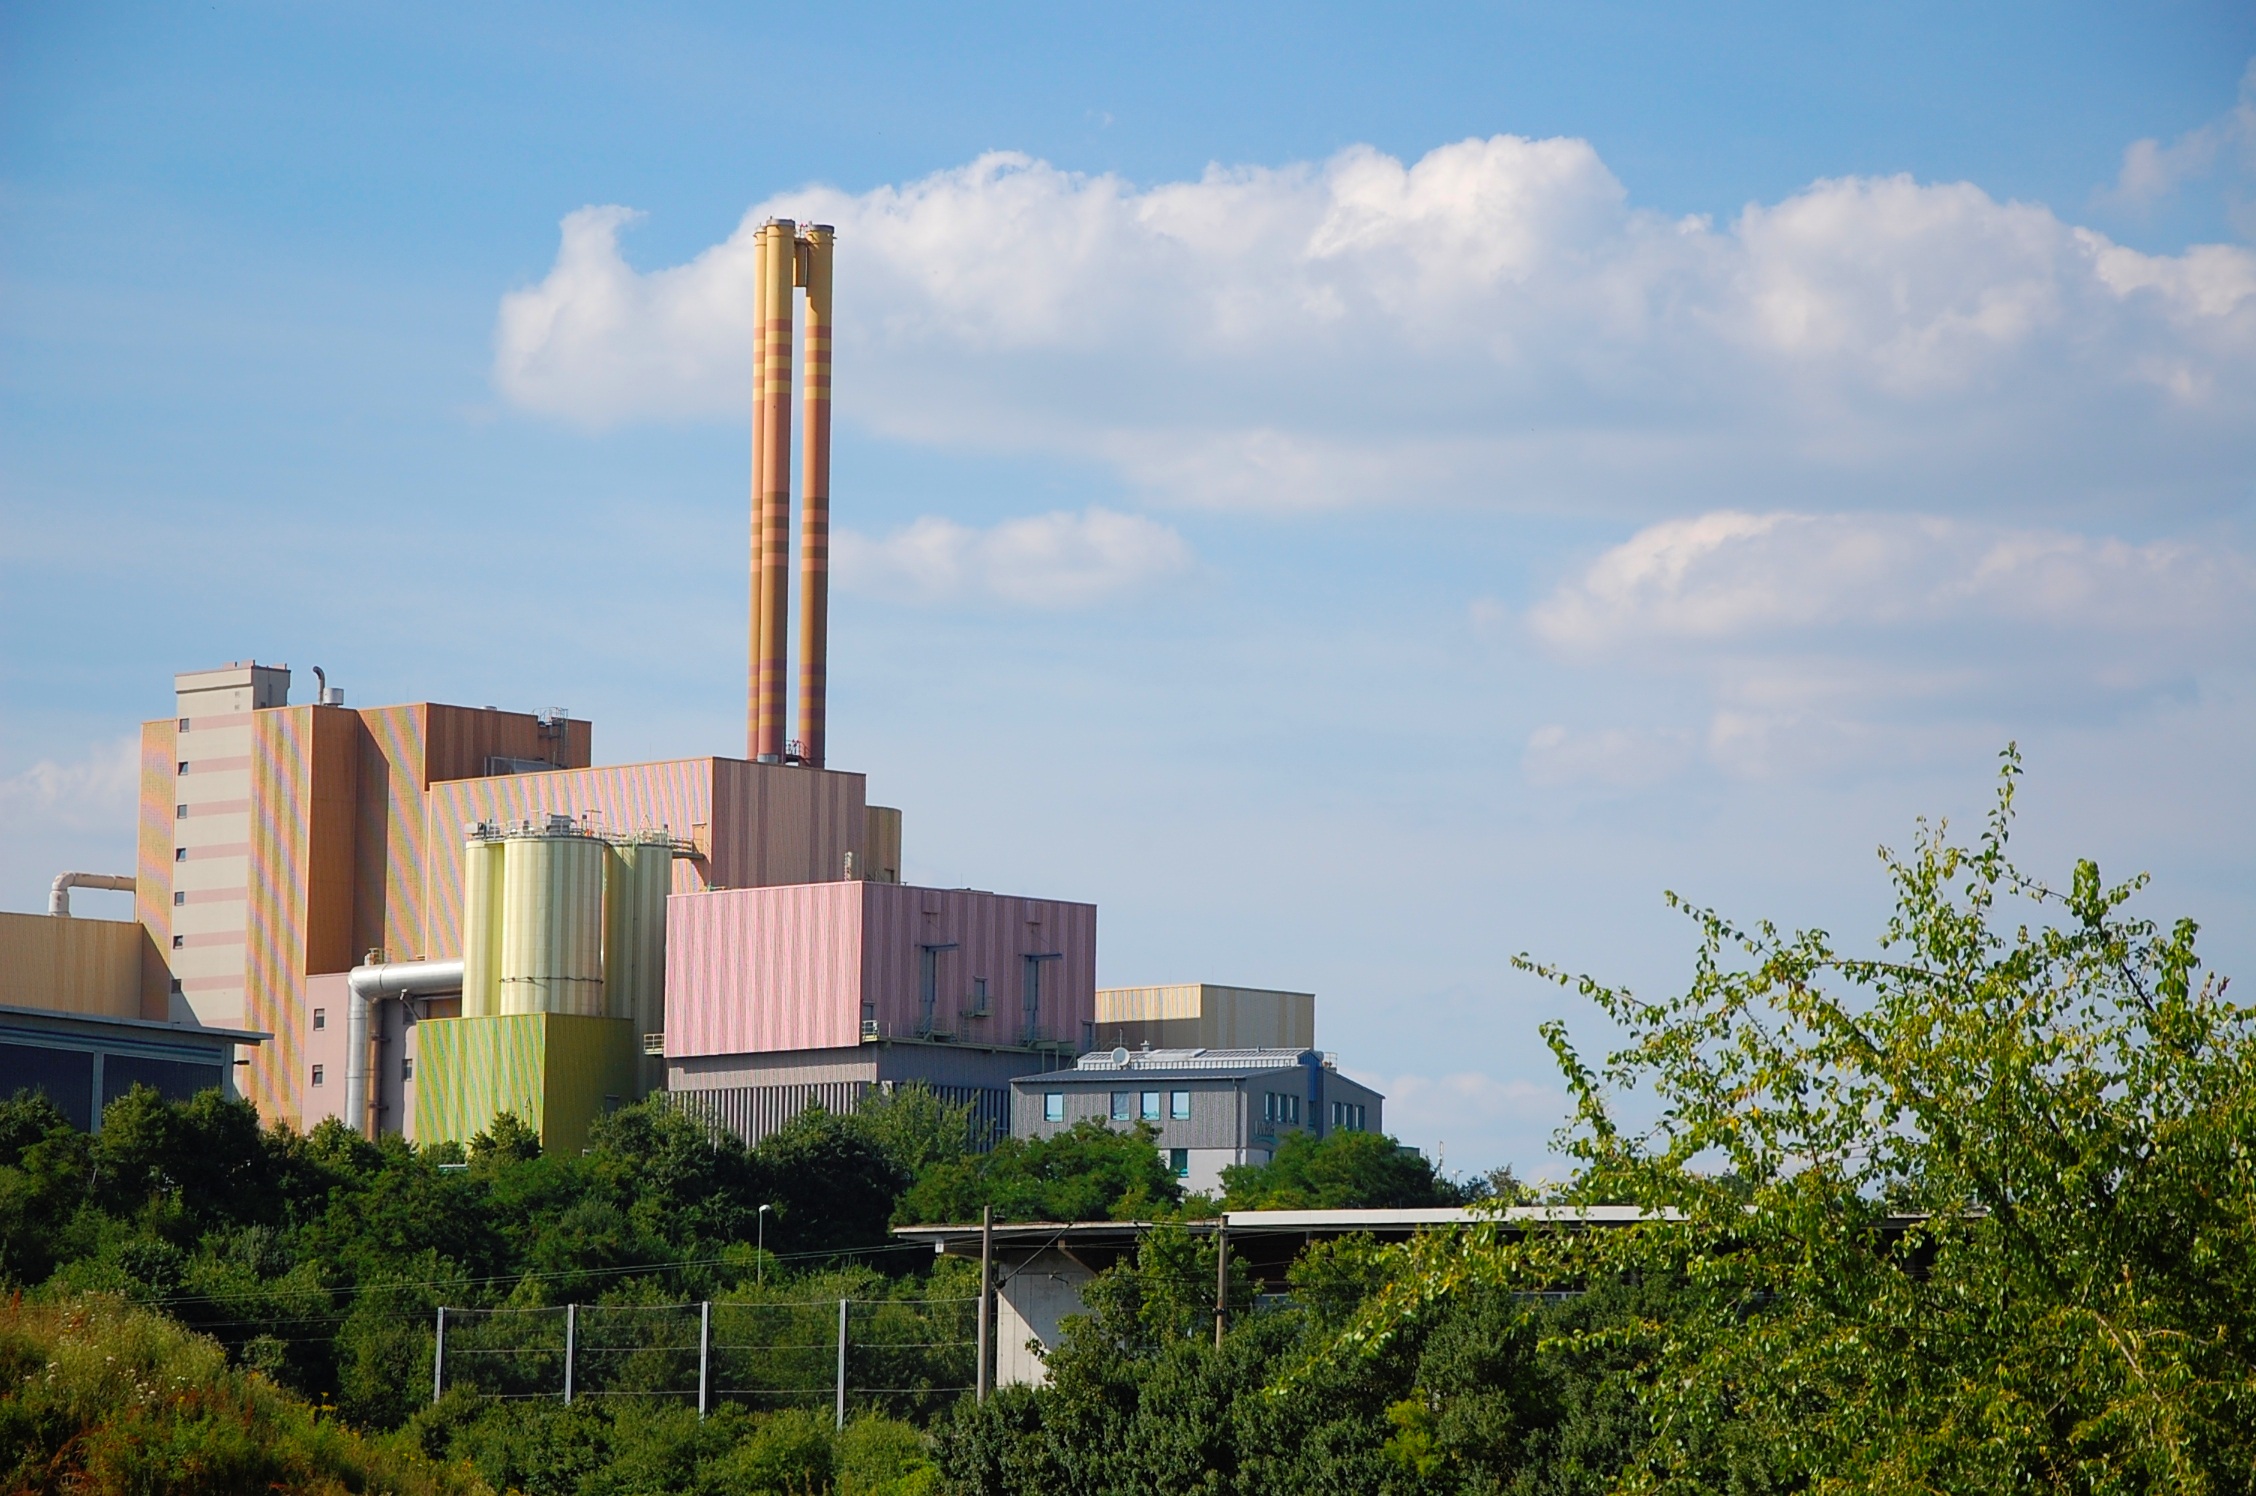
sky, technology, skyline, tower, landmark, industry, energy, industrial plant, w rzburg, nuclear power plant, power station, outdoor structure, electronics accessory, m llheizkraftwerk, gerbrunn